Merkaz HaCarmel

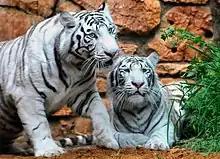

Since the establishment of the State of Israel, the Merkaz HaCarmel neighborhood has become a prestigious residential area, with shopping centers and local businesses including many European-style cafes, and several hotels and museums. Haifa Zoo was established in the early 1950s, near to the Gan HaEm garden. The station Gan HaEm is the upper terminus of the Carmelit funicular subway system. The Carmelit was built in the late 1950s and runs down Mount Carmel from Merkaz HaCarmel to Paris Square in downtown Haifa.